Józef Piłsudski Institute of America

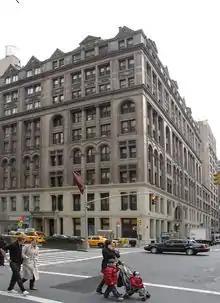
105 East 22nd Street, Manhattan – Piłsudski institute's first location, in the United Charities Building, Gramercy Park.

The original intent of reconstructing the institute which had existed before the war in Warsaw was not feasible because of the Yalta Agreement, which left the Polish nation for the next half-century within the Soviet sphere of influence. International recognition of the Polish government-in-exile was canceled on July 5, 1945, by Great Britain and the US (and subsequently by most members of the newly created United Nations), followed by the recognition of the Provisional Government of National Unity in Warsaw and the acceptance of the results of the election held under Russian control in January 1947. In consequence, the founders of the institute (including the board) opted for operating a permanent and independent research organization. Its mission was now not only to gather and consolidate documents related to current political affairs but also to disseminate accurate historical knowledge about Poland and its recent history.